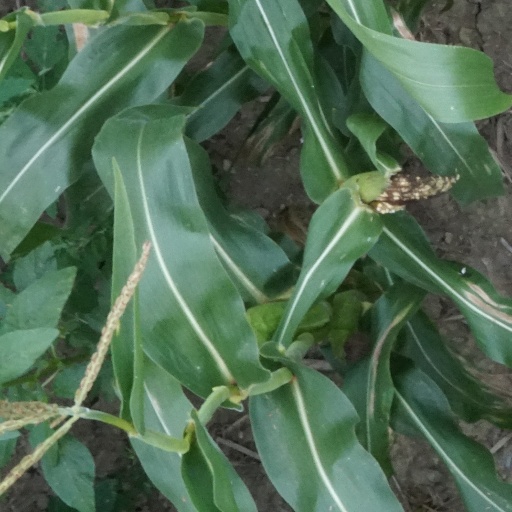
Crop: maize; corn